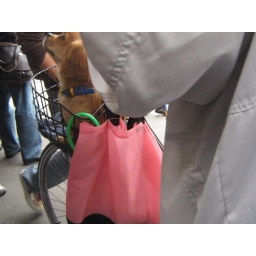
dog in bike basket